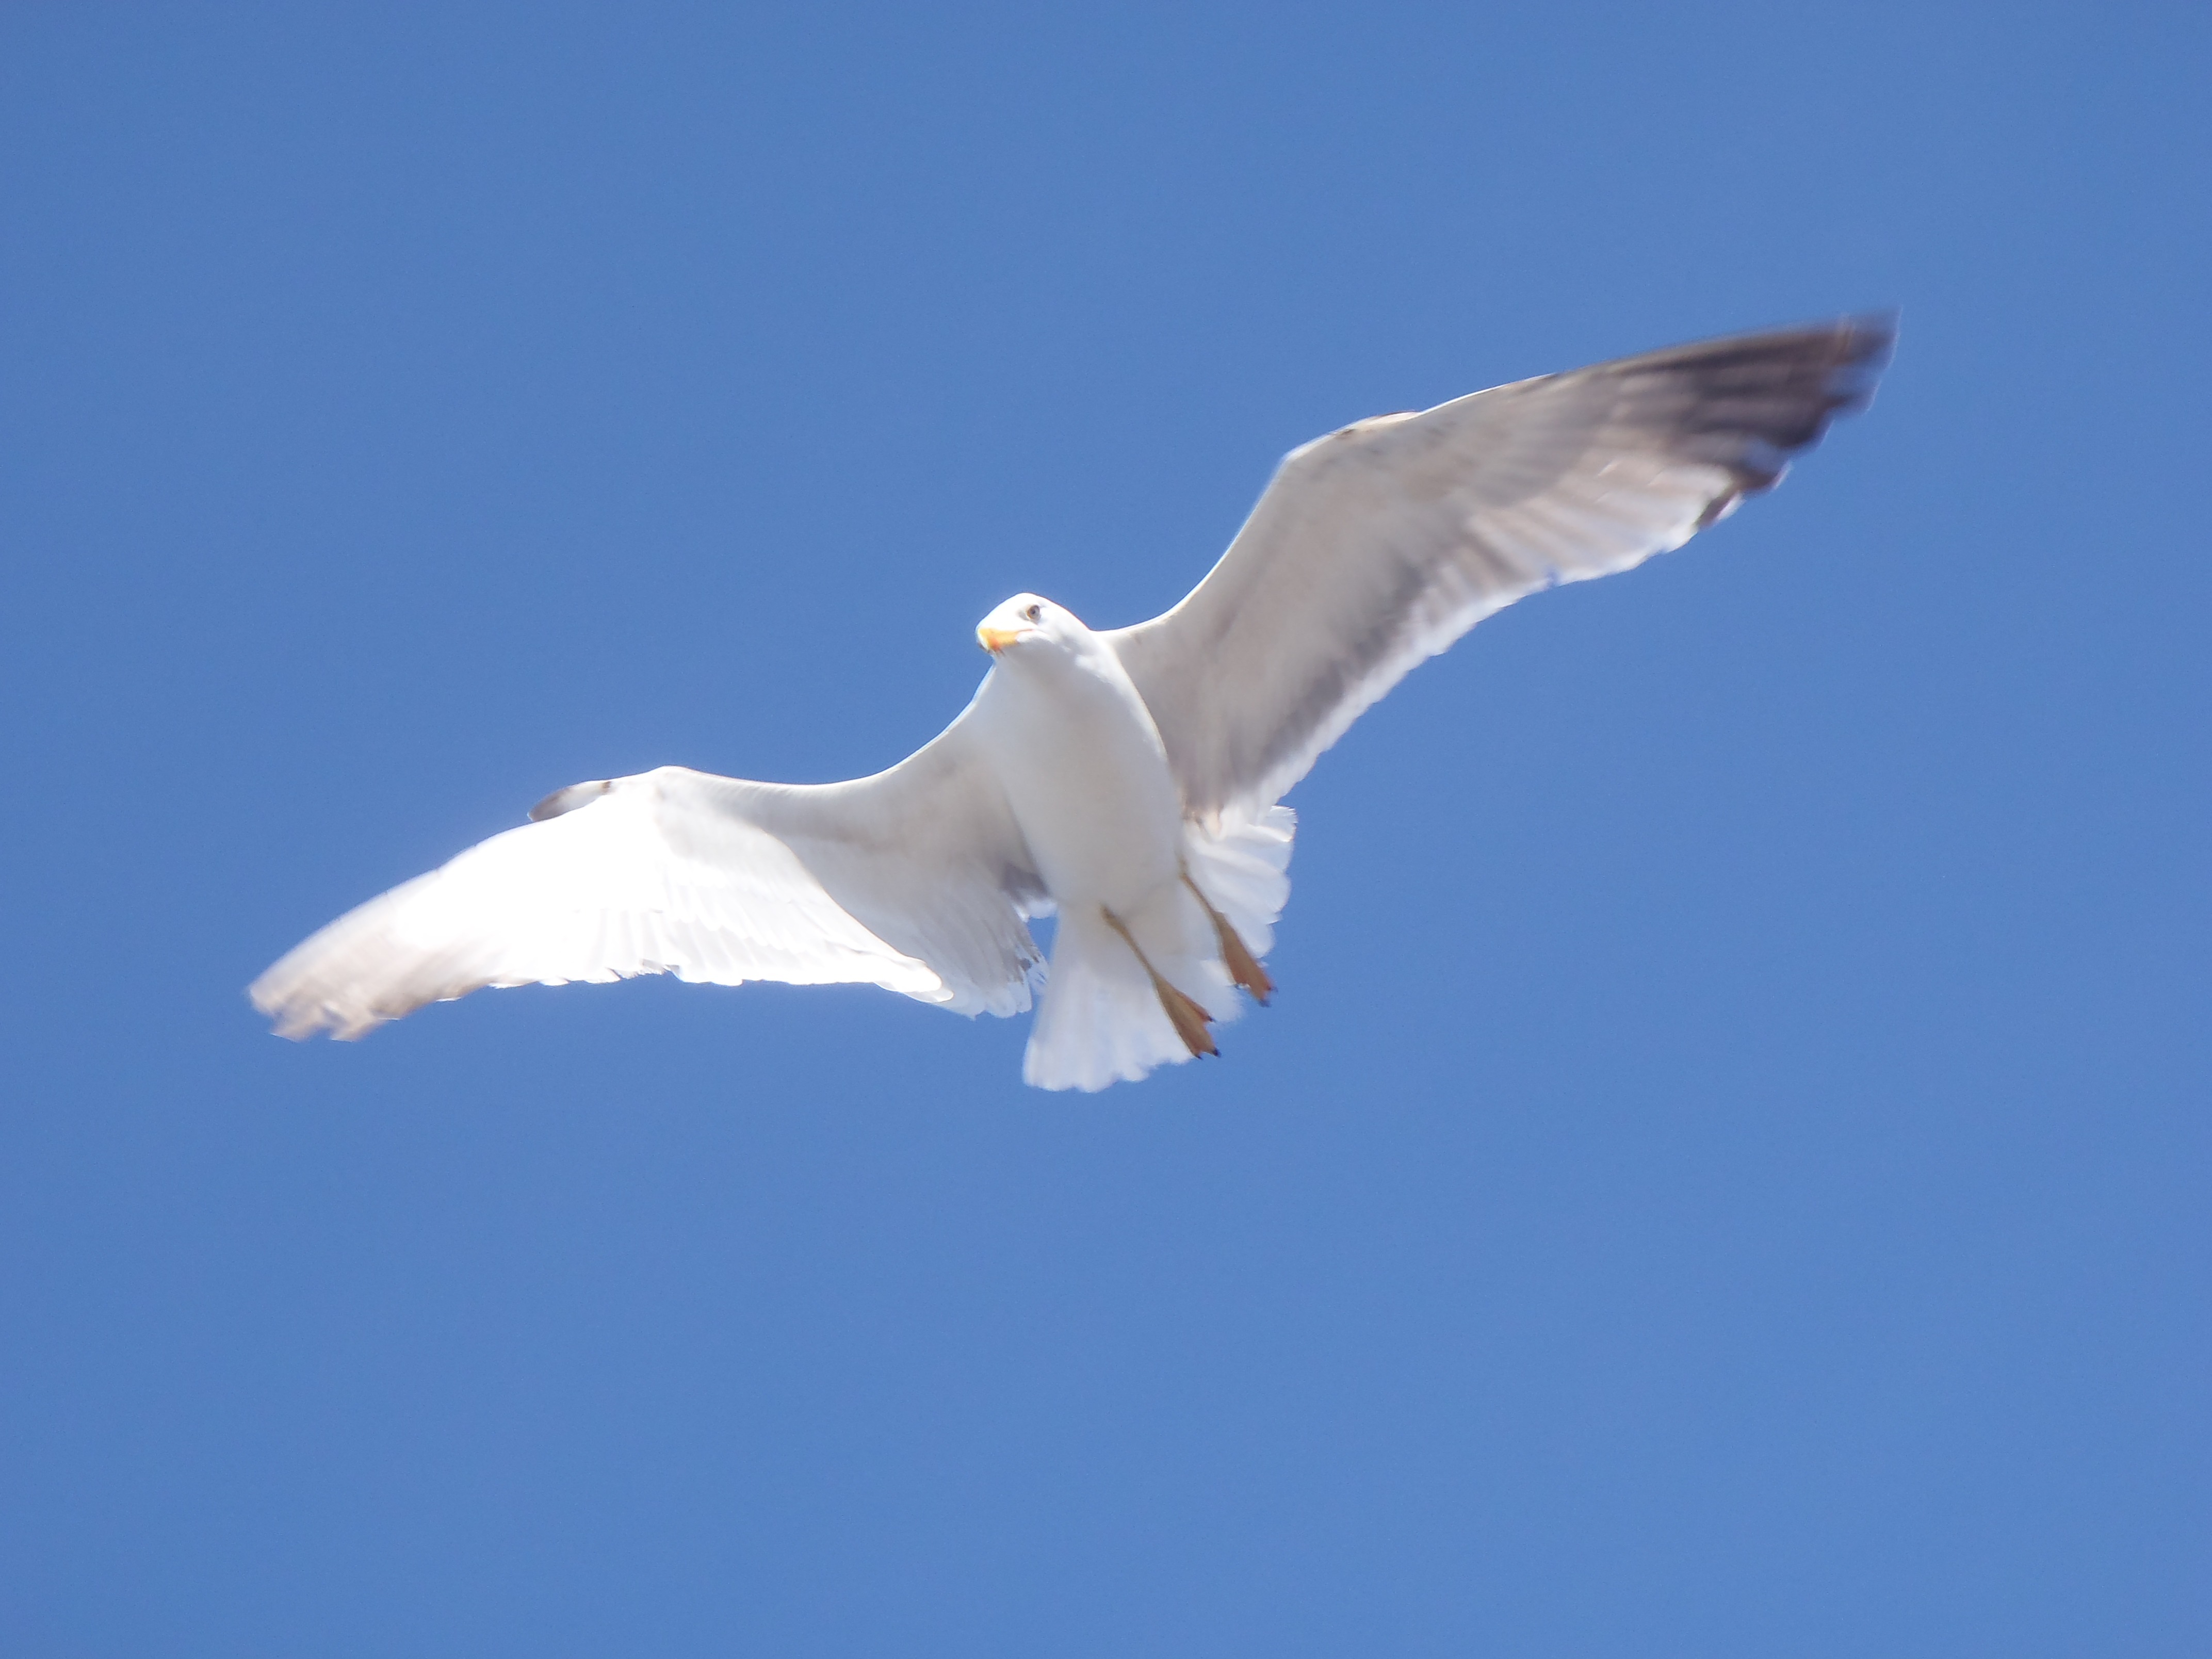
bird, wing, seabird, fly, seagull, gull, beak, flight, vertebrate, albatross, gannet, charadriiformes, european herring gull